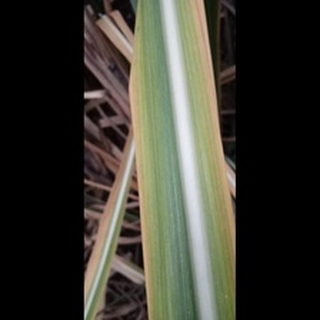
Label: sugarcane_yellow_leaf_disease